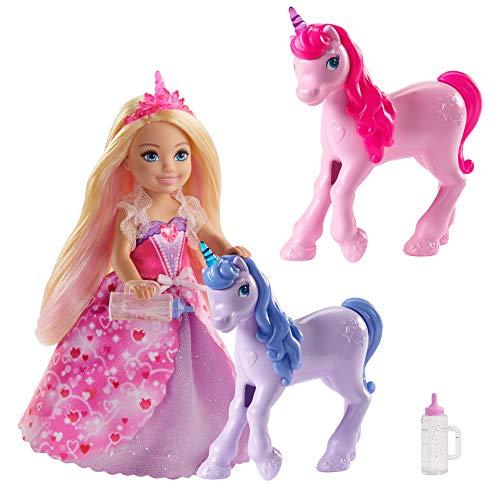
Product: Barbie Dreamtopia Gift Set, Chelsea Princess Doll with Baby Unicorns
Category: Toys & Games | Dolls & Accessories | Dolls
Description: This Chelsea unicorn gift set sparks magical storytelling in 3 to 7 year olds.
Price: $14.99
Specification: ProductDimensions:9.5x1.5x9inches|ItemWeight:3.52ounces|ShippingWeight:6.7ounces(Viewshippingratesandpolicies)|ASIN:B07XB3J9PD|Itemmodelnumber:GJK17|Manufacturerrecommendedage:36months-6years